Together With Music

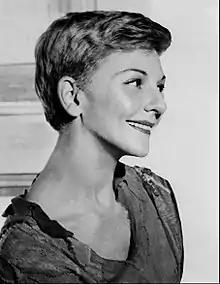
middle-aged white woman with short hair

Together With Music was a one-off programme, broadcast live in 1955 on American television, starring Noël Coward and Mary Martin. Described as "an entertainment", the show was directed by Coward, who wrote most of the featured material, some of it written for the broadcast. Songs by Cole Porter, George and Ira Gershwin, Rodgers and Hammerstein and others were also included. A kinescope recording of the live broadcast survives, and an audio recording has been published on LP and CD.